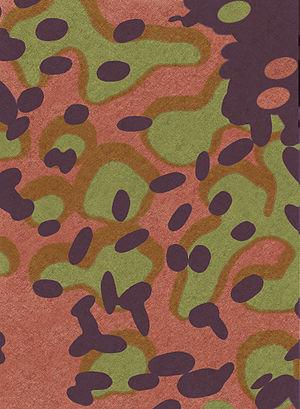
Le Flecktarn, également connu sous le nom de « Flecktarnmuster » ou « Fleckentarn », parfois abrégé en « Fleck », est un camouflage perturbateur à 3, 4, 5 ou 6 couleurs. L'utilisation de taches ponctuelles crée un effet de tramage, ce qui élimine les frontières nettes entre les différentes couleurs tout comme les motifs carrés des camouflages numériques le font. Le motif est conçu pour une utilisation dans les régions boisées tempérées. Il a été adapté pour le désert en faisant varier les couleurs.
L’uniformologie est un domaine de recherches historiques qui étudie les uniformes et effets militaires à travers les âges et les civilisations. Il a pour principaux sujets d'étude les effets vestimentaires, chaussures et coiffures militaires, l'équipement individuel, les insignes d'unités et de grades ou encore les décorations militaires mais se consacre également à celle des uniformes d'institutions civiles ou para-militaires.
Un officier de camouflage, ou camoufleur, est une personne qui conçoit et met en œuvre le camouflage militaire dans l'une des guerres mondiales du XXᵉ siècle.